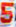
Number: 5